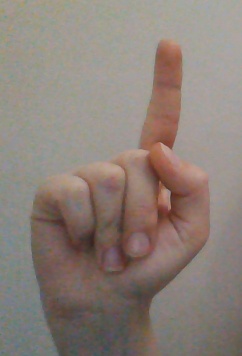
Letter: bb